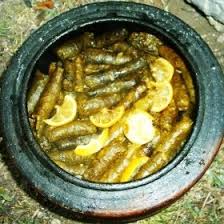
Yemek: yaprak_sarma